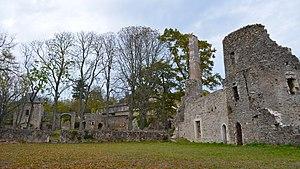
Vieux château de la Turmelière - Liré (Maine-et-Loire)